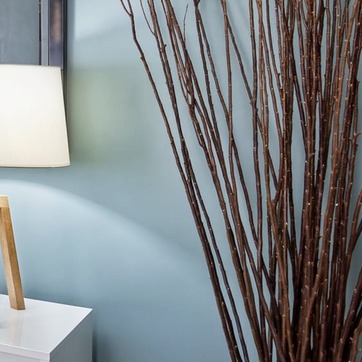
Material: foliage